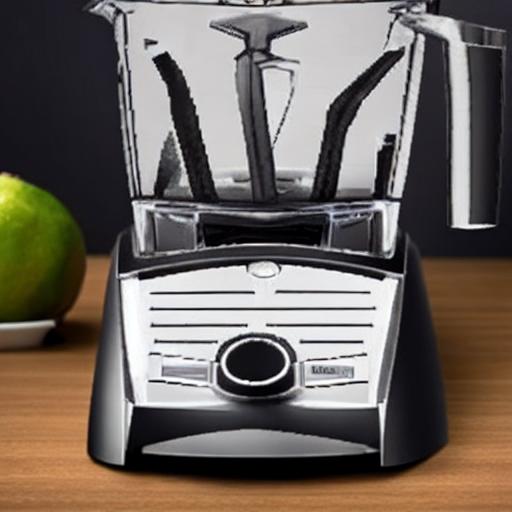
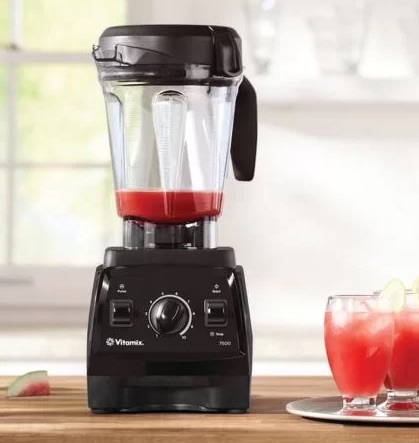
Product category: items_blender
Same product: no